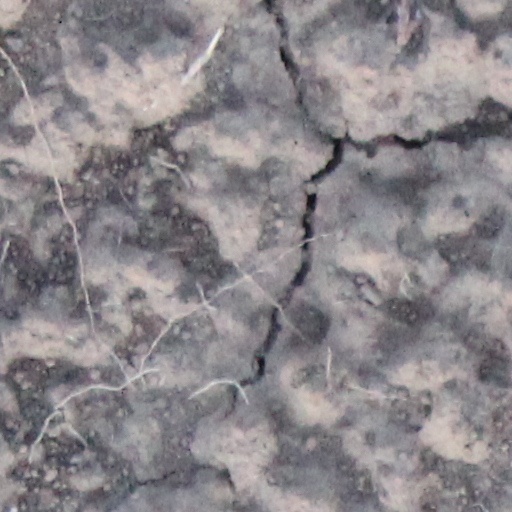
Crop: wheat